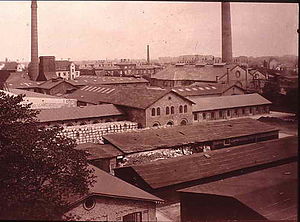
Frederiksberg Papirfabrik
Fabrikken i 1909. Kommunens nybyggede forbrændingsanlæg fra 1903 ses i baggrunden
Frederiksberg Papirfabrik var en papirfabrik på Nordre Fasanvej 43 på Frederiksberg. Den blev etableret i 1881 af etatsråd J.C. Ferslew med henblik på at levere avispapir til den ferslewske presse.